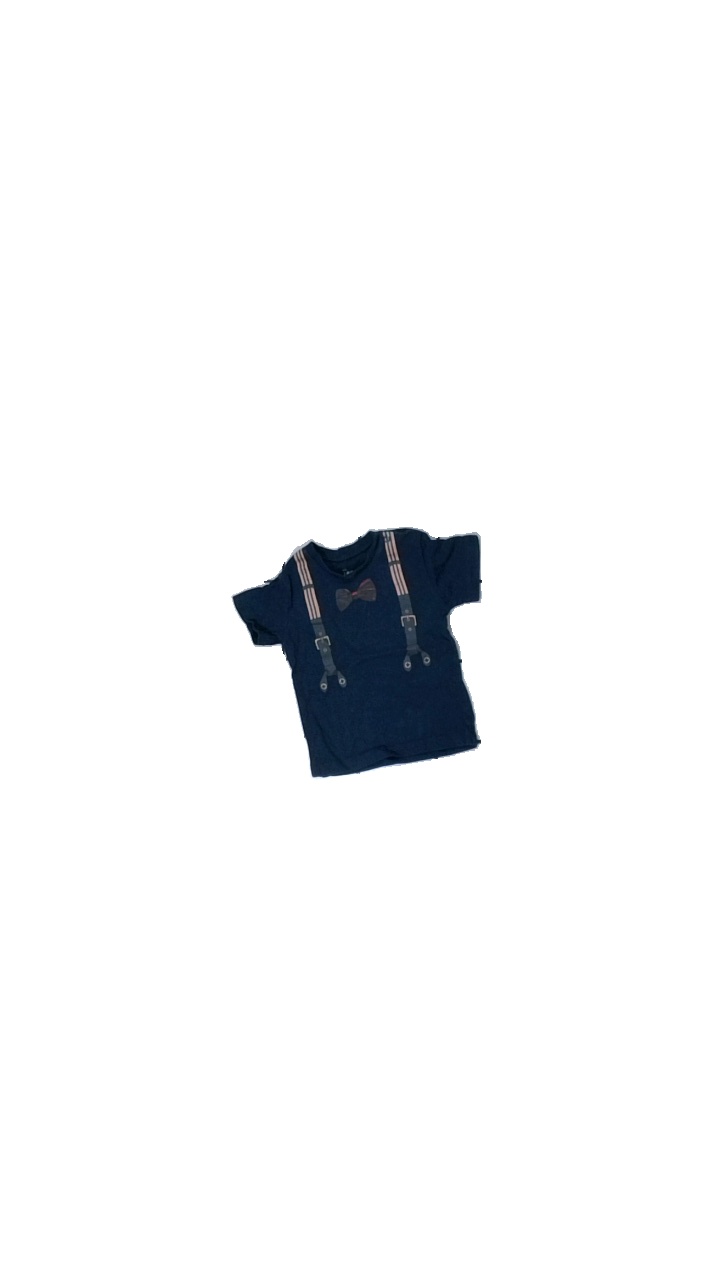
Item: T-shirt (Children)
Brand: Mywear (ica)
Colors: Blue, Black, Beige, Multicolor
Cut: Regular, C-collar
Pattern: Other
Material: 58% cotton, 42% viscose
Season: All
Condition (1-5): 3
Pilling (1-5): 3
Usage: Export
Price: <50